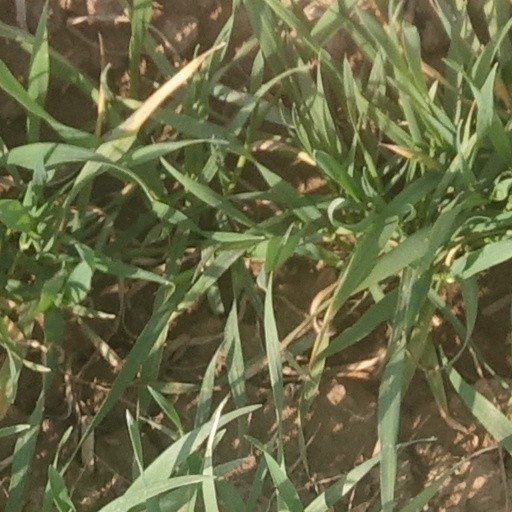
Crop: wheat